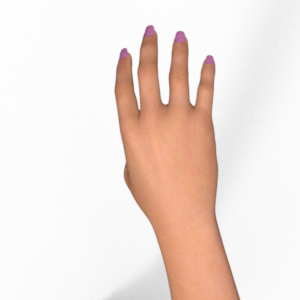
Label: paper